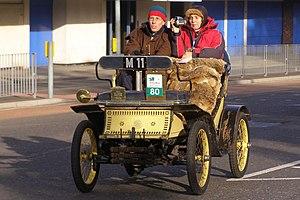
Jules Philippe Félix Albert de Dion Wandonne de Malfiance, dit Jules-Albert de Dion, né le 10 mars 1856 à Nantes et mort le 19 août 1946 à Paris, est un pionnier de l'industrie automobile en France et un homme politique français.
De Dion-Bouton est un constructeur français d'automobiles de qualité, d'autorails et de moteurs de la fin du XIXᵉ siècle et du début du XXᵉ siècle fondé en 1883 par Jules-Albert de Dion, Georges Bouton et Charles-Armand Trépardoux.